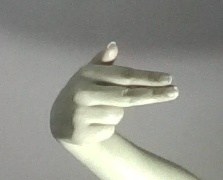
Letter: ghain